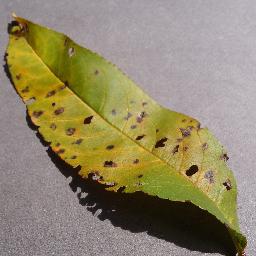
Label: Peach___Bacterial_spot